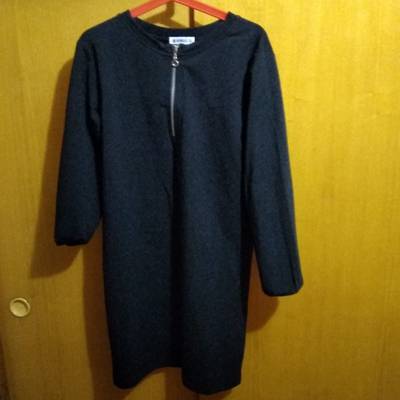
Waste category: clothes